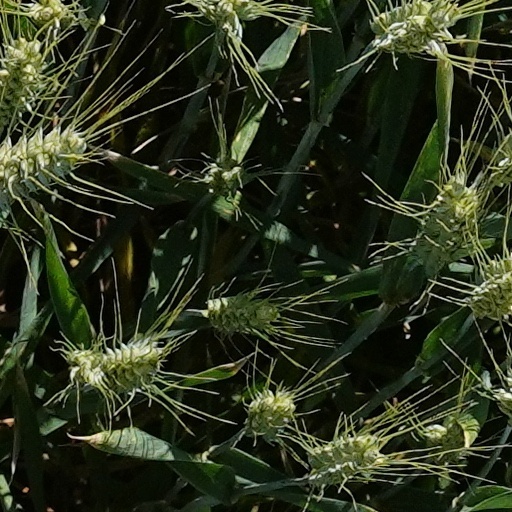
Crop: wheat